Easington Colliery

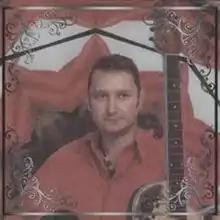
Singer-songwriter Peter Lee Hammond

Peter Lee Hammond was a miner at Easington pit and a singer-songwriter. Every year, Easington held a carnival, and in 1989 Hammond was asked by the Easington Carnival Committee to write and sing a song about the community, mining history and the pit disaster of 1951. The A-side song was called "Living in a Mining Town", which included Hammond singing with his band Just Us, and the B-side was an instrumental version of the song and included Thornley & Wheatley Hill Colliery Brass Bands and local school children from Easington Junior school & Shotton Primary school singing harmony. The B-side was conducted and brass arrangement by Gorden Kitto. Local renowned poet and Colliery resident Mary Bell also helped organise the single's release. The song became a big hit with the locals and it was decided to make it into a single, with the proceeds going to a handicapped school in Easington. As the newspapers and radio got involved then quite a few celebrities gave their support and got involved in giving donations and funding the song, including HRH Prince Charles, the then Prime Minister Margaret Thatcher, Neil Kinnock M.P. and Sir Paul McCartney, and the song was mixed at Abbey Road Studios. Hammond was quoted as saying in a radio interview: